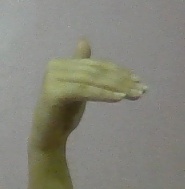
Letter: khaa